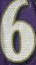
Number: 6